Christian Rasp

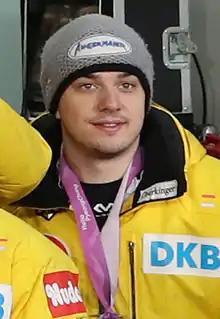
Rasp in 2017

Christian Rasp (born 29 September 1989) is a German bobsledder. He competed in the four-man event at the 2018 Winter Olympics.